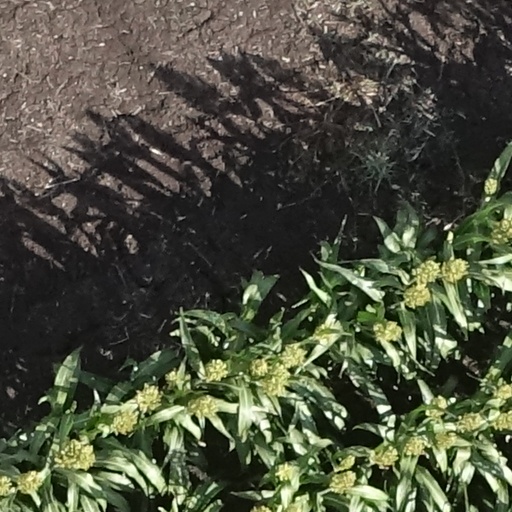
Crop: sorghum